Nagajari-Khanikargaon rock inscription

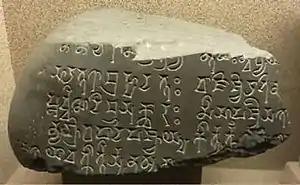
The Nagajari-Khanikargaon rock inscription.

The Nagajari-Khanikargaon rock inscription is a 5th-century land grant discovered in the Nagajari area of the Golaghat district. The artifact is fragmentary, with inscriptions in Sanskrit written in the eastern variety of the Brahmi script. In style, language, and script, the inscription is very similar to the Umachal and Barganga rock inscriptions. Additionally, since it betrays no influence of a local Prakrit, this inscription is often placed earlier than the Umachal rock inscription. It also indicates that Indo-Aryan culture had spread to the Golaghat region by the 5th century. It is also speculated that it might belong to a different dynasty unrelated to the Varmans of Kamarupa.